Tom Keating

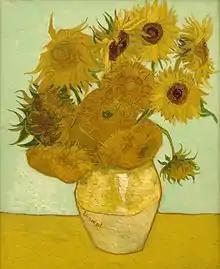
Van Gogh: "Sunflowers", 1888

In each half-hour episode, filmed in his private studio in Dedham, a soft-spoken Keating displayed a depth of knowledge and range of technical skills that astonished many viewers. A "Times" television critic commenting on the Rembrandt episode wrote: "Tom Keating does more than just break new ground in art appreciation. Other art experts limit themselves to indicating areas of great paintings and explaining this, that, and the other. Mr. Keating goes one better by first putting himself into the Old Master's shoes, then insinuating himself into their minds, and finally putting paint to canvas with an uncanny command of the original style. "Instruction by example:" that is the Keating approach."